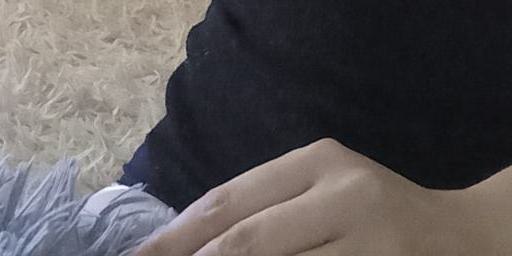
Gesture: no_gesture